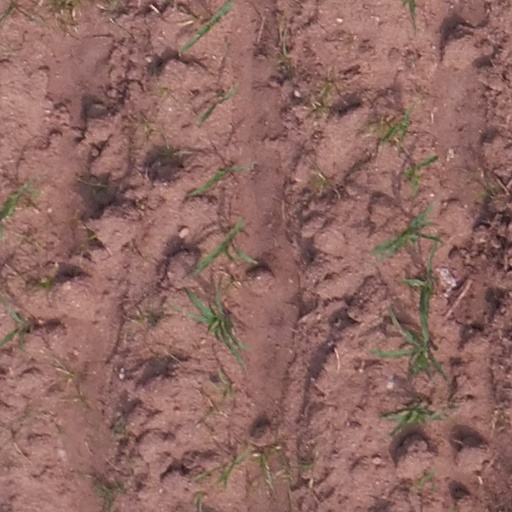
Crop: maize; corn